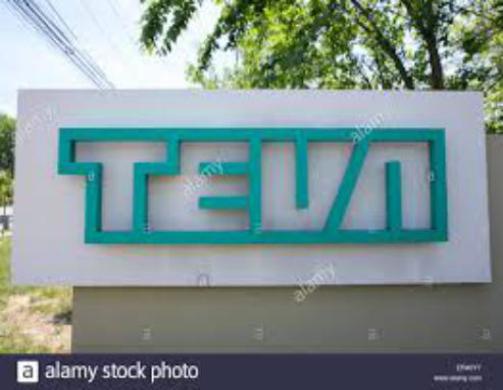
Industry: Others